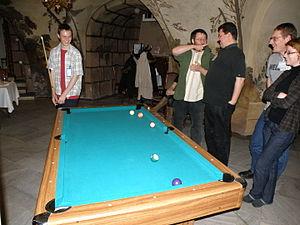
Une poche désigne, sur une table de billard, les orifices situés en coin et au milieu de la longueur de la table, dans lesquels les billes doivent tomber.